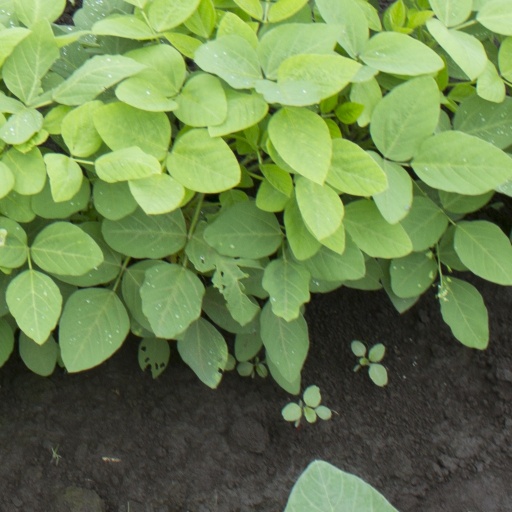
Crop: soybean